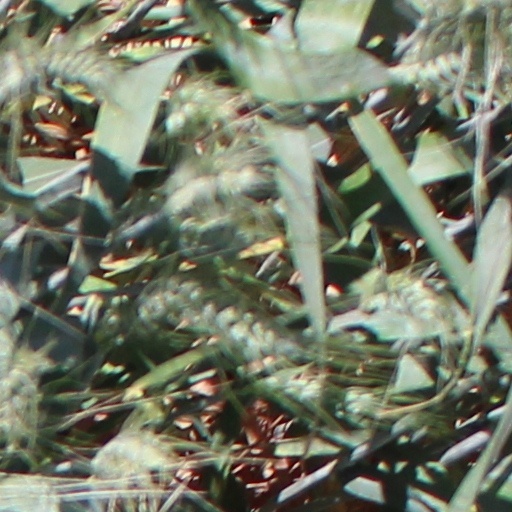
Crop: wheat